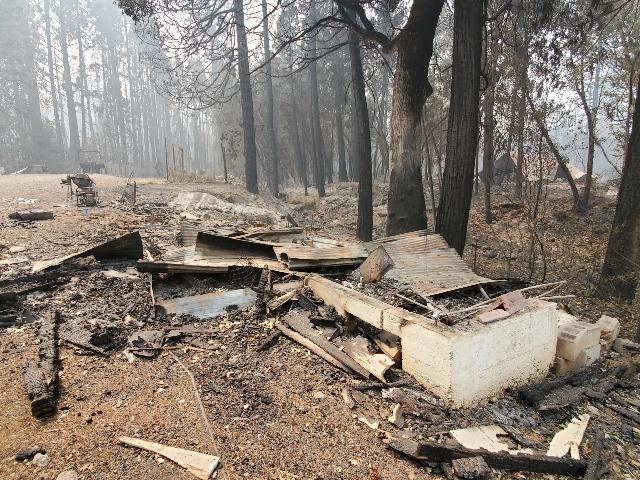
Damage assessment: destroyed